Pier 40

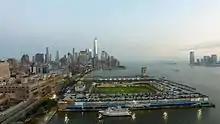

Pier 40's design resembles a square donut, with the three decks hollowed in the center by the central courtyard. The outer facade consists of tan brick and blue-grey enamel. The outer decks, also referred to by the Hudson River Park Trust as the pier's "shed", are wide. The pier's base is made of concrete. Extending west out of Manhattan island over the Hudson River, the pier is held up by more than 3,500 steel H-pile girders reinforced by concrete sunk into the river. At the southwest corner of the site is a "finger pier" extending a further west.